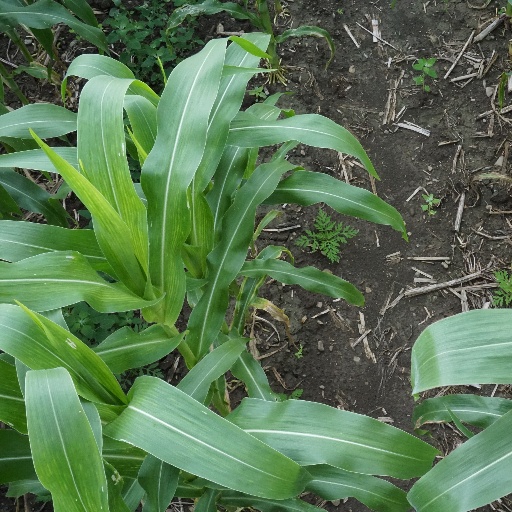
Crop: maize; corn